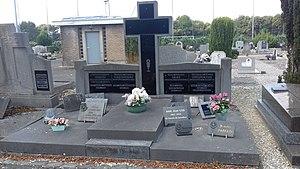
Concession des prêtres de l'église Saint-Nicolas au cimetière de Wasquehal.
L'église Saint-Clément est une église catholique située à Wasquehal, dans le département du Nord, dans les Hauts-de-France. Elle est située dans le quartier du Capreau. Le style est de type gothique simple. Sa construction sous l'impulsion de l'abbé Louis Couppez, s'étend de 1910 à 1912. Cette église est dédiée à Saint Clément. Elle dépend du doyenné de Roubaix de l'archidiocèse de Lille et fait partie de la paroisse Frédéric Ozanam.
L'église Saint-Nicolas est une église catholique située à Wasquehal, dans le département du Nord, dans les Hauts-de-France. Elle est située au centre de la cité. Sa façade occidentale domine la Place du général de Gaulle. Sa construction commencée sous l'impulsion de l'abbé Jules-Hippolyte Boedt, s'étend sur plus de 50 ans, de 1877 à 1929. Cette église de type gothique simple est dédiée à Saint Nicolas. Elle dépend du doyenné de Roubaix de l'archidiocèse de Lille.